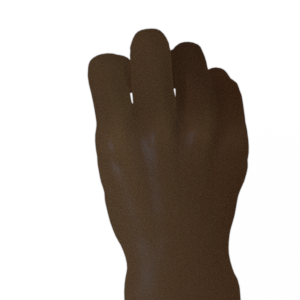
Label: rock